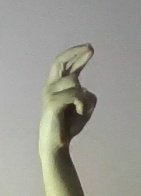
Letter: zay